Laura Freele Osborn

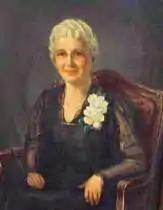
portrait of Osborn by Leon Makielski

Laura A. Freele Osborn (1866–1955) was a suffragist, campaigner for school reform, and long-serving member of the School Board for Detroit Public Schools in Detroit, Michigan during the early half of the 20th century.